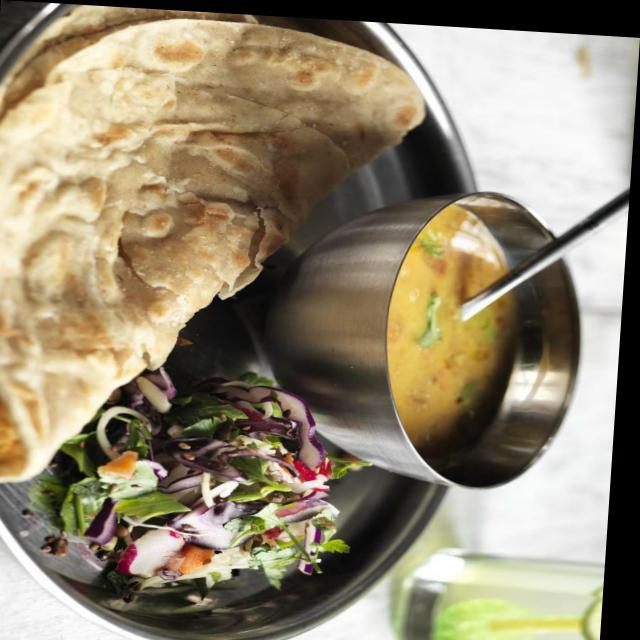
Dish: dal_makhani